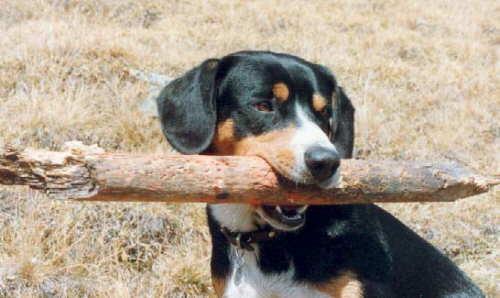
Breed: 221-n000055-EntleBucher